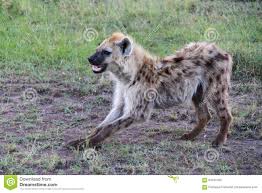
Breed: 211-n000025-African_hunting_dog